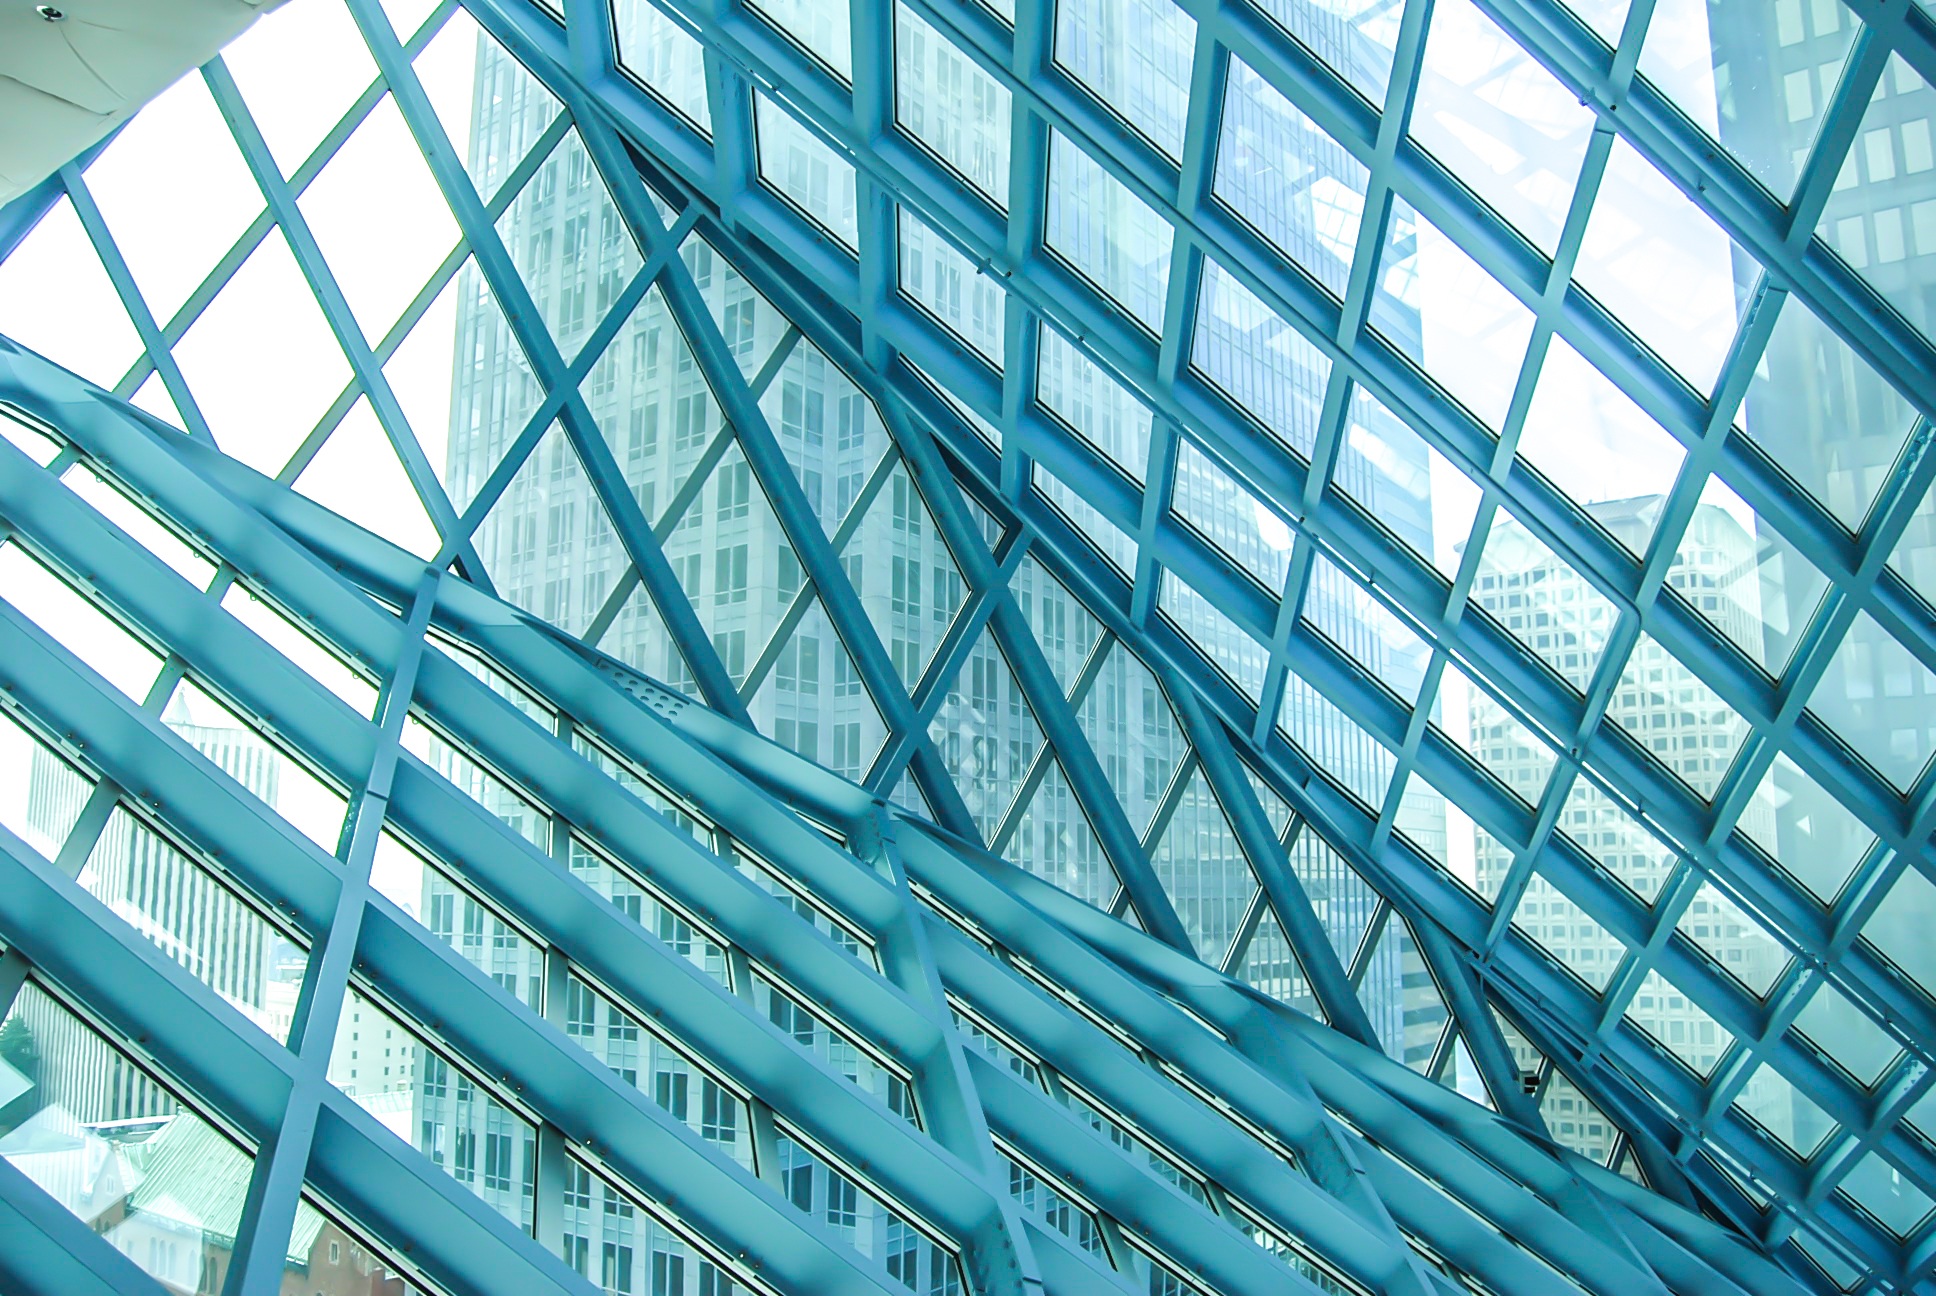
work, architecture, interior, window, glass, building, city, skyscraper, wall, line, corporate, facade, blue, business, modern, design, symmetry, daylighting, window covering